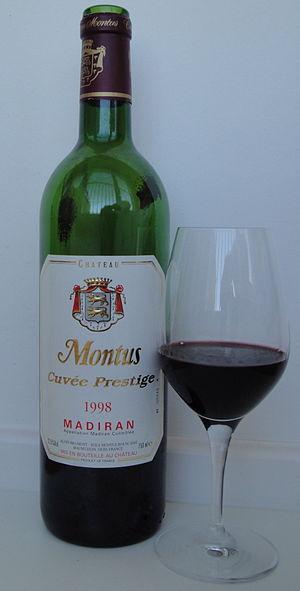
Le madiran est un vin rouge français d'appellation d'origine contrôlée produit dans les départements du Gers, des Hautes-Pyrénées et des Pyrénées-Atlantiques, dans le Sud-Ouest de la France.
Le tannat N est un cépage noir de raisin de cuve.
L'Occitanie est une région administrative française créée par la réforme territoriale de 2014 comportant 13 départements, et qui résulte de la fusion des anciennes régions Languedoc-Roussillon et Midi-Pyrénées. Temporairement appelée Languedoc-Roussillon-Midi-Pyrénées, le nom « Occitanie » est officiel depuis le 28 septembre 2016 et effectif depuis le 30 septembre 2016. S'il est sous-titré « Pyrénées-Méditerranée » par le conseil régional, ce sous-titre n'apparaît pas dans le Journal officiel de la République française. Le conseil régional est présidée par Carole Delga depuis le 4 janvier 2016, et son chef-lieu est Toulouse.